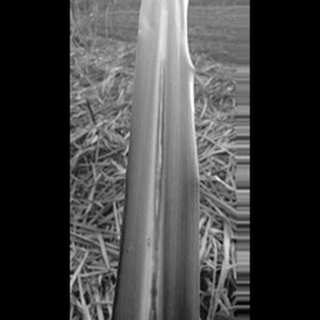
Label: sugarcane_red_rot